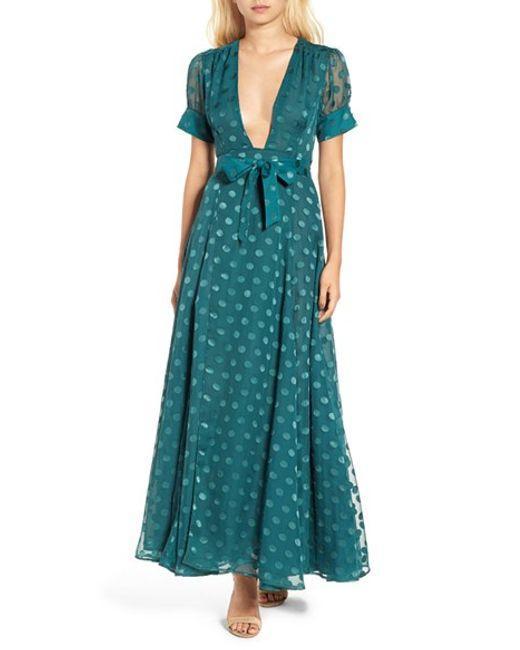
Langes Polkadot-Kleid mit tiefem Ausschnitt und Schleife